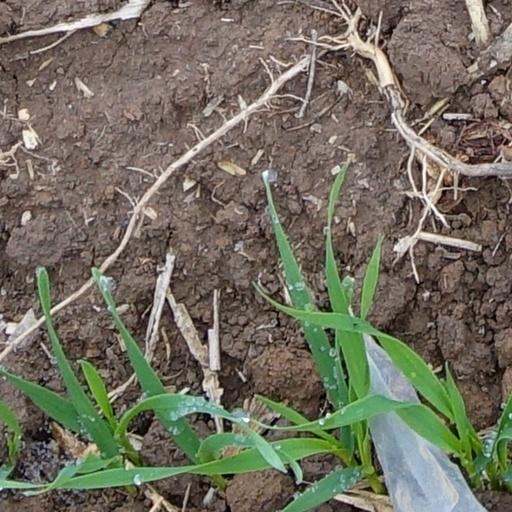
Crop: wheat